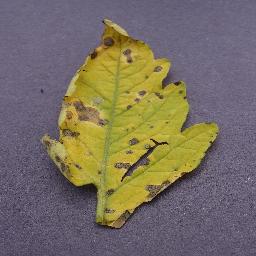
Label: Tomato___Septoria_leaf_spot